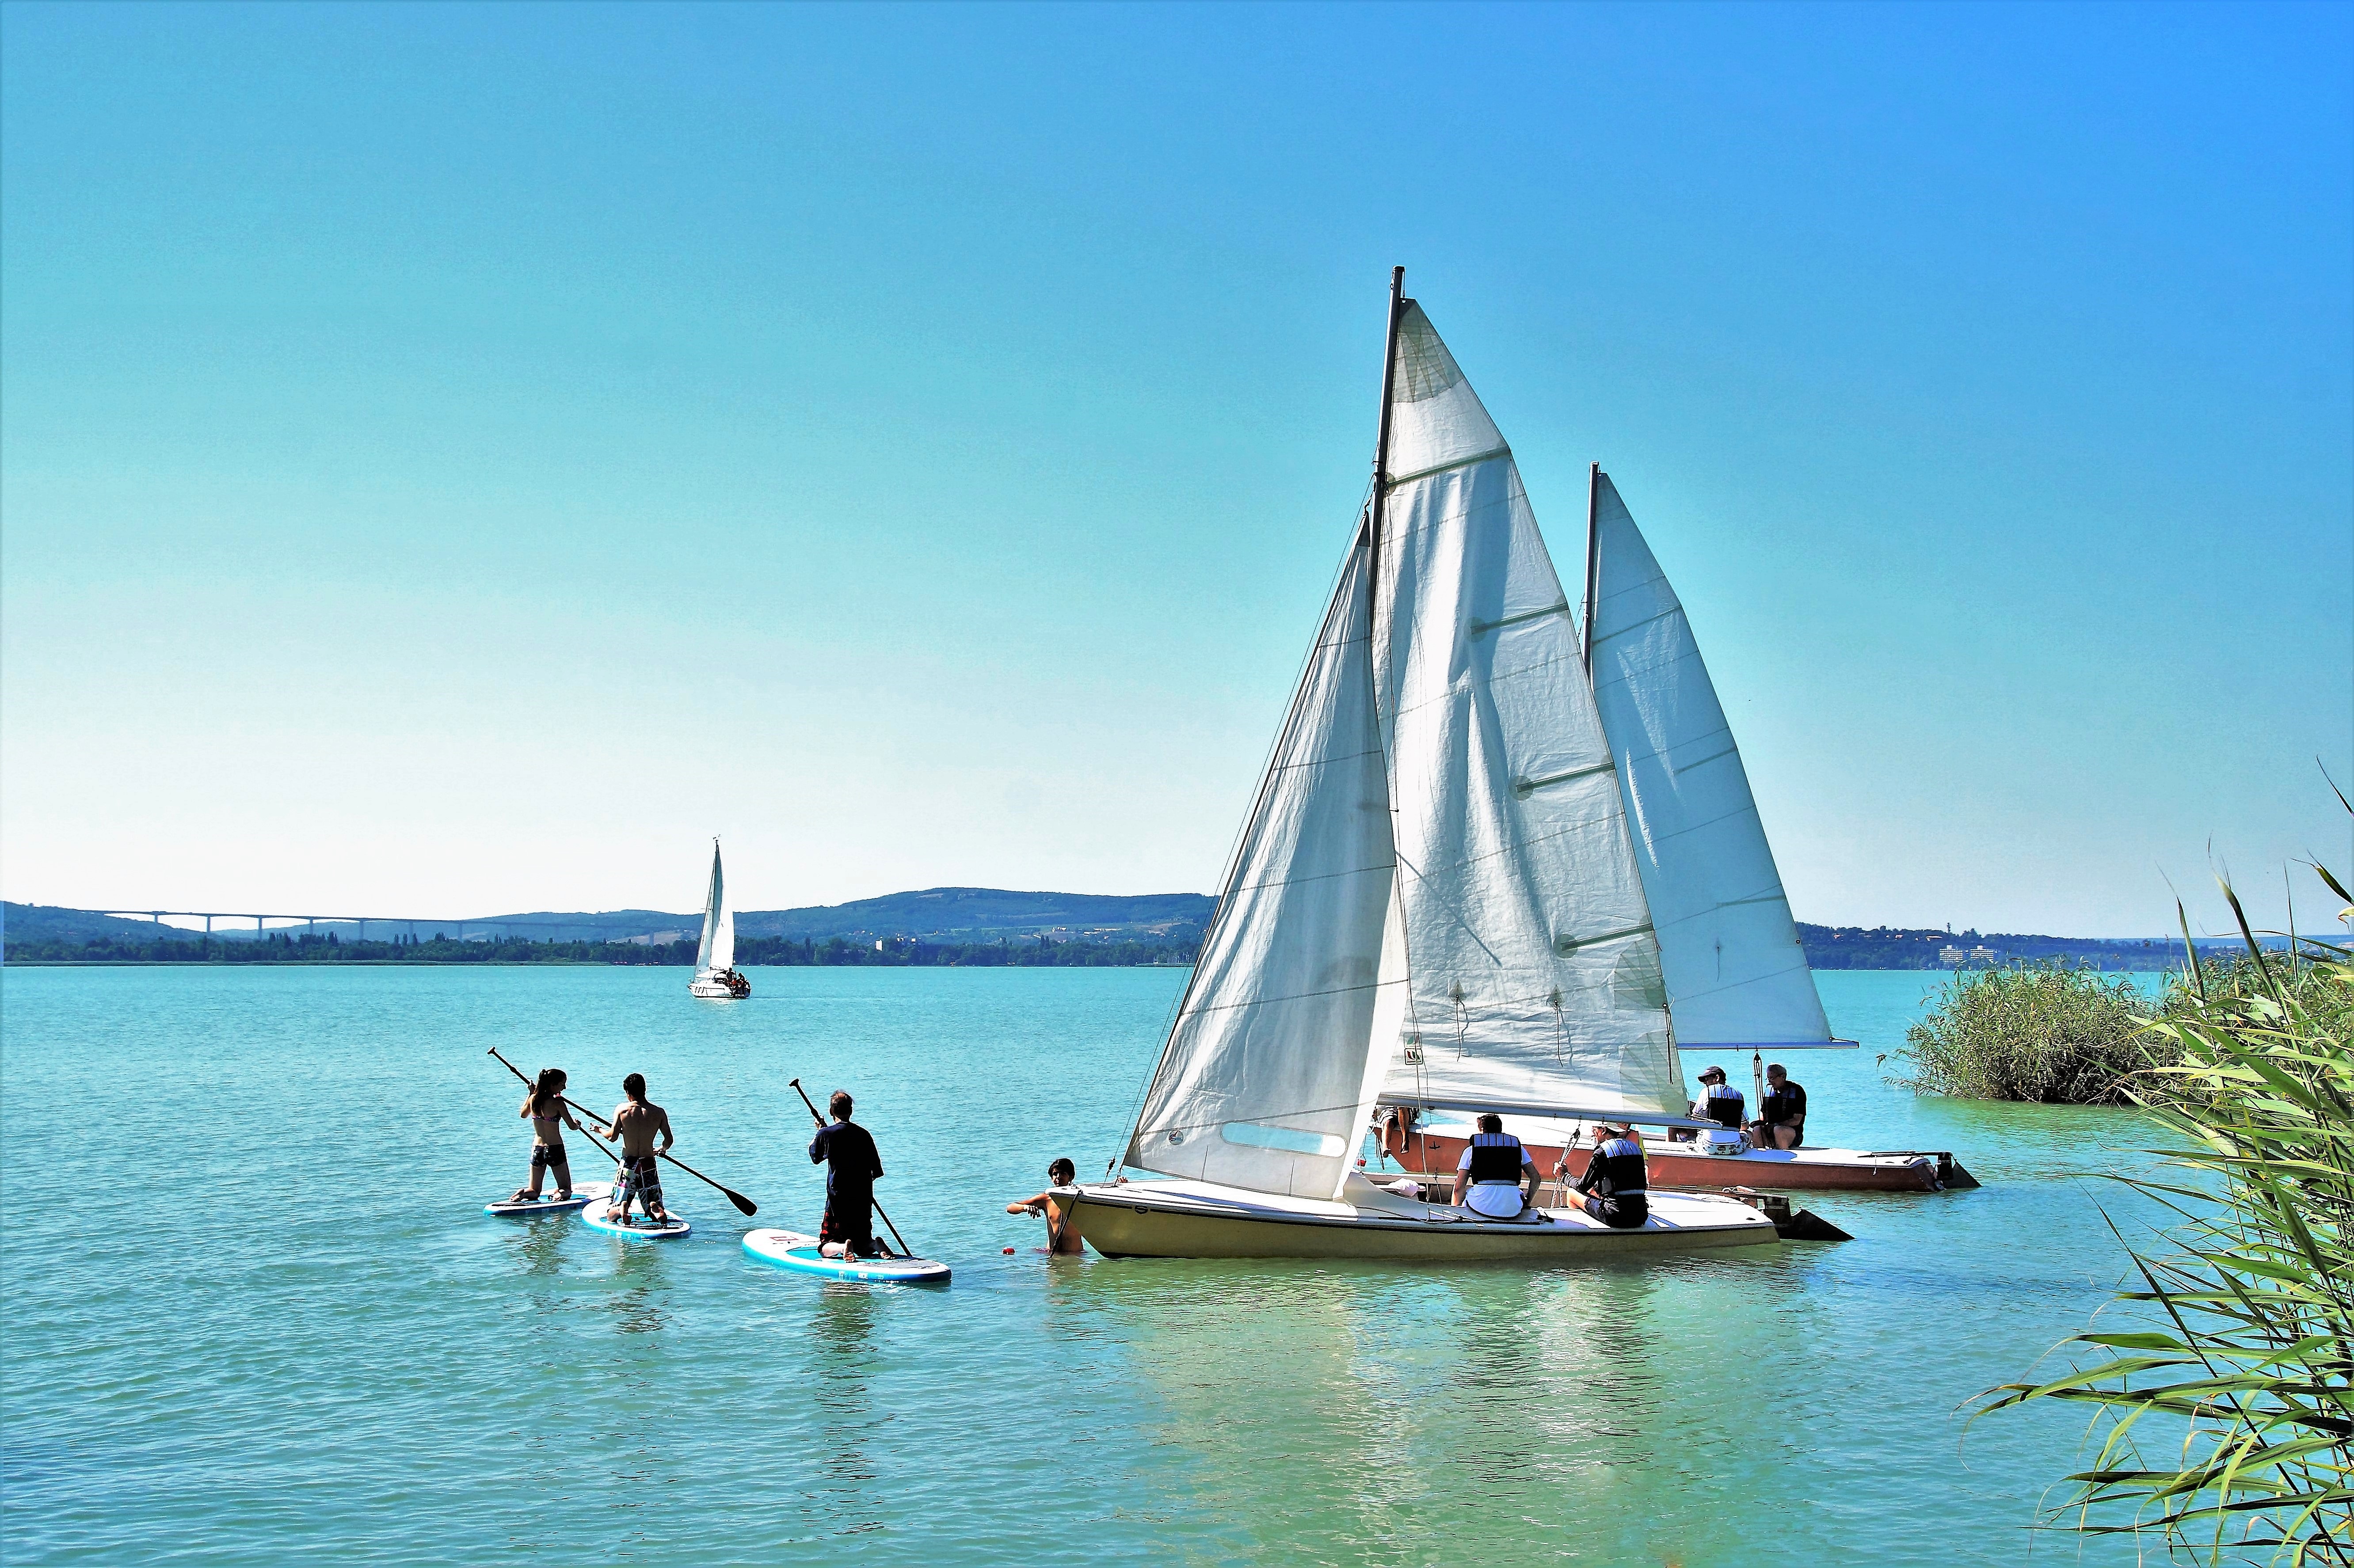
sea, boat, lake, ship, summer, vehicle, mast, sailing, yacht, bay, sailboat, boating, sail, paddling, watercraft, schooner, balaton, sailing boat, sailing ship, novelty, water sport, stand up paddle, paddle boarding, summer hit